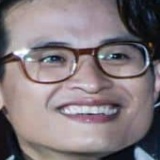
ca sĩ Hà Anh Tuấn